Dutch Harness Horse

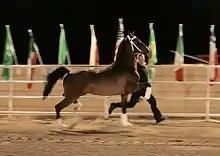
Dutch Harness stallion shod for in-hand exhibition in the United States

While most Tuigpaarden are shown in special fine harness competitions, they have also made their mark in combined driving. Several of the teams at the 2006 FEI World Equestrian Games were Dutch Harness Horses. A few have distinguished themselves in sport, rather than show, though they are the exception. Some of the successful sport Dutch Harness Horses include Constance Menard's Lianca and Anneke Muilwijk's Atuur, both of which compete in dressage.